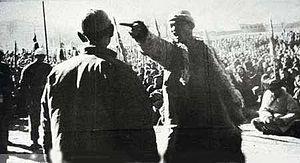
Le mouvement de réforme agraire chinois, ou la réforme agraire chinoise pour faire court, était une campagne socialiste de réforme agraire menée par le chef du Parti communiste Mao Zedong qui a commencé à la fin de la guerre civile chinoise et s'est terminée en 1953 pour la majeure partie de la République populaire de Chine.